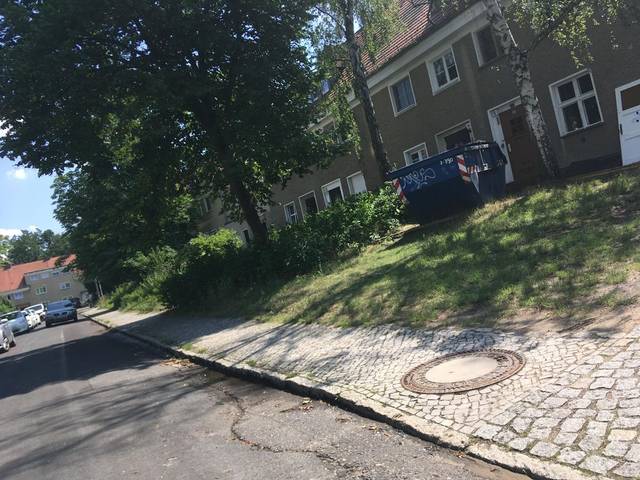
Region: Germany
Coordinates: 52.46, 13.592